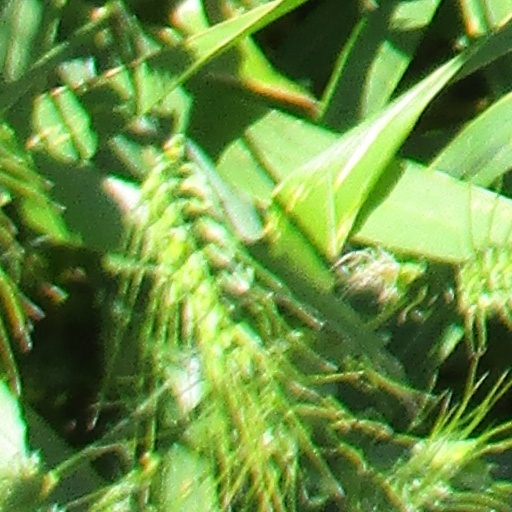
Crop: wheat